Brooklyn Immersionists

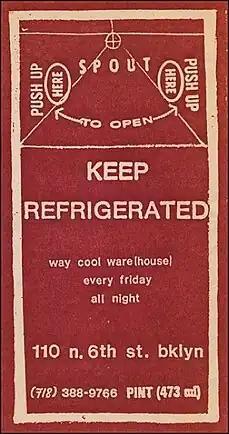

According to the art historian Jonathan Fineberg, the “Williamsburg paradigm” in the 1990s was characterized by a deep enchantment with living context and the nurturing of "a richer, more dynamically interacting whole." The ecosocial movement explored new forms of interconnected and immersive art, technology and culture in the streets, warehouses, rooftops and local media networks. The movement grew out of several groups and venues that began to gather in the late 1980s and early 1990s near the district's abandoned industrial waterfront. These included Epoché, the Green Room, Keep Refrigerated, The Lizard’s Tail, Minor Injury, and Nerve Circle. Early publications associated with this scene included "Waterfront Week" and "Worm Magazine". The Immersionists brought an experimental and often primal modality to an urban renewal process already underway in Williamsburg to the east and north. These activist neighbors and educational organizations included Los Sures, El Puente, and The People's Firehouse. The waterfront community's innovations in interdisciplinary communion, along with their environmental philosophies and biomorphic nomenclature were discovered by both the international press and museums. The village-centered renaissance attracted thousands of artists to a district that had been losing jobs overseas and coping with a burgeoning drug trade, eventually transforming New York's most intractable case of industrial recession in the late 20th century.